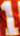
Number: 1